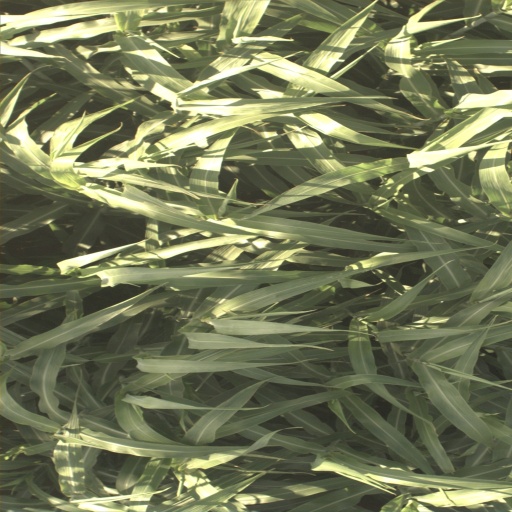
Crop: sorghum